Volf Roitman

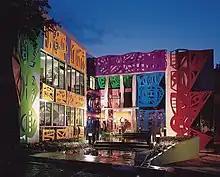
MADI Museum (Dallas, Tx.) 2002–2003. Facades designed by Volf Roitman

In 1951, Roitman moved to Paris, where he met the founder of the MADI movement, the Uruguayan master painter Carmelo Arden Quin. Following Roitman's proposal, both artists created the MADI Research and Study Center (for experimental art), which functioned through the 50s in Arden Quin's Montparnasse studio, an open workshop and research facility which significantly influenced the work of numerous European and North and South American artists then studying and working in the confines of the School of Paris. The Center promoted (1) non-figurative works with irregularly-shaped forms in flat, sharply defined colors; (2) the systemization of articulated, transformable and mechanized sculpture; and (3) an interdisciplinary approach to the arts first promoted by the Futurists but systemized, starting in the 40s, by MADI and by other groups such as Fluxus. In the field of MADI sculpture, massive structures are replaced by a dynamic relationship between the liness and planes of solid forms and the openings with which these forms are pierced. Space thus becomes an integral and equally important part of the work.